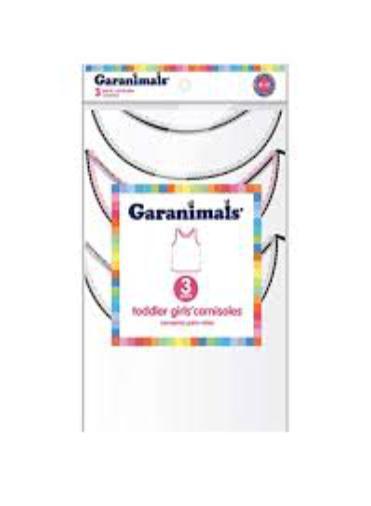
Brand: garanimals
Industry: Clothes